Bird fancier's lung

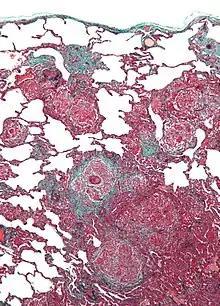
Micrograph of hypersensitivity pneumonitis, the histologic correlate of bird fancier's lung. Lung biopsy. Trichrome stain.

Bird fancier's lung (BFL), also known as bird breeder's lung or pigeon lung, is a type of hypersensitivity pneumonitis. It can cause shortness of breath, fever, dry cough, chest pain, anorexia and weight loss, fatigue, and progressive pulmonary fibrosis (the most serious complication). It is triggered by exposure to avian proteins present in the dry dust of droppings or feathers of a variety of birds. The lungs become inflamed, with granuloma formation. It mostly affects people who work with birds or own many birds.